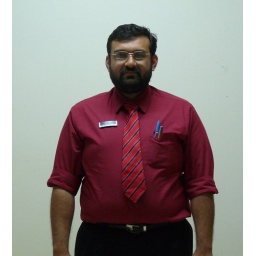
At home in Dammam, taken with self Timer, the cam was somehow adjusted on a table